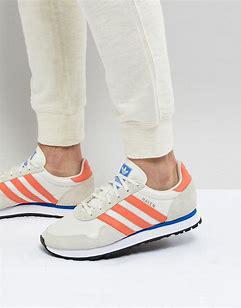
Brand: Adidas
Model: Haven